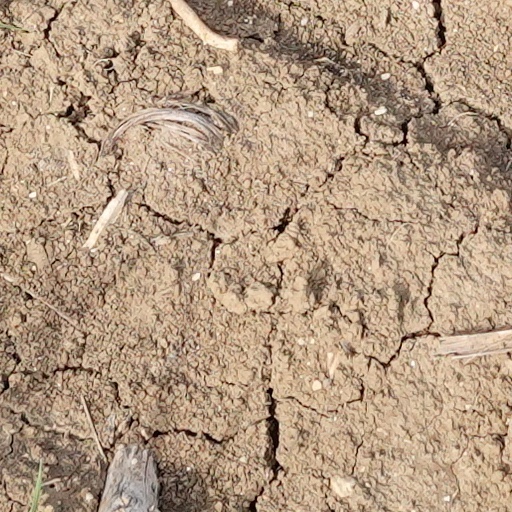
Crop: wheat